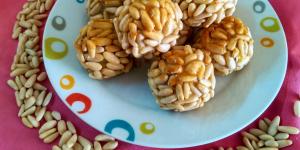
panellets de pinones paso a paso